Timofey Granovsky

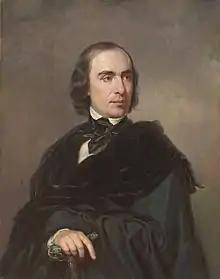
Portrait of Timofey Granovsky by Pyotr Zakharov-Chechenets, 1845

Timofey Nikolayevich Granovsky (9 March 1813 – 4 October 1855) was a founder of medieval studies in the Russian Empire.